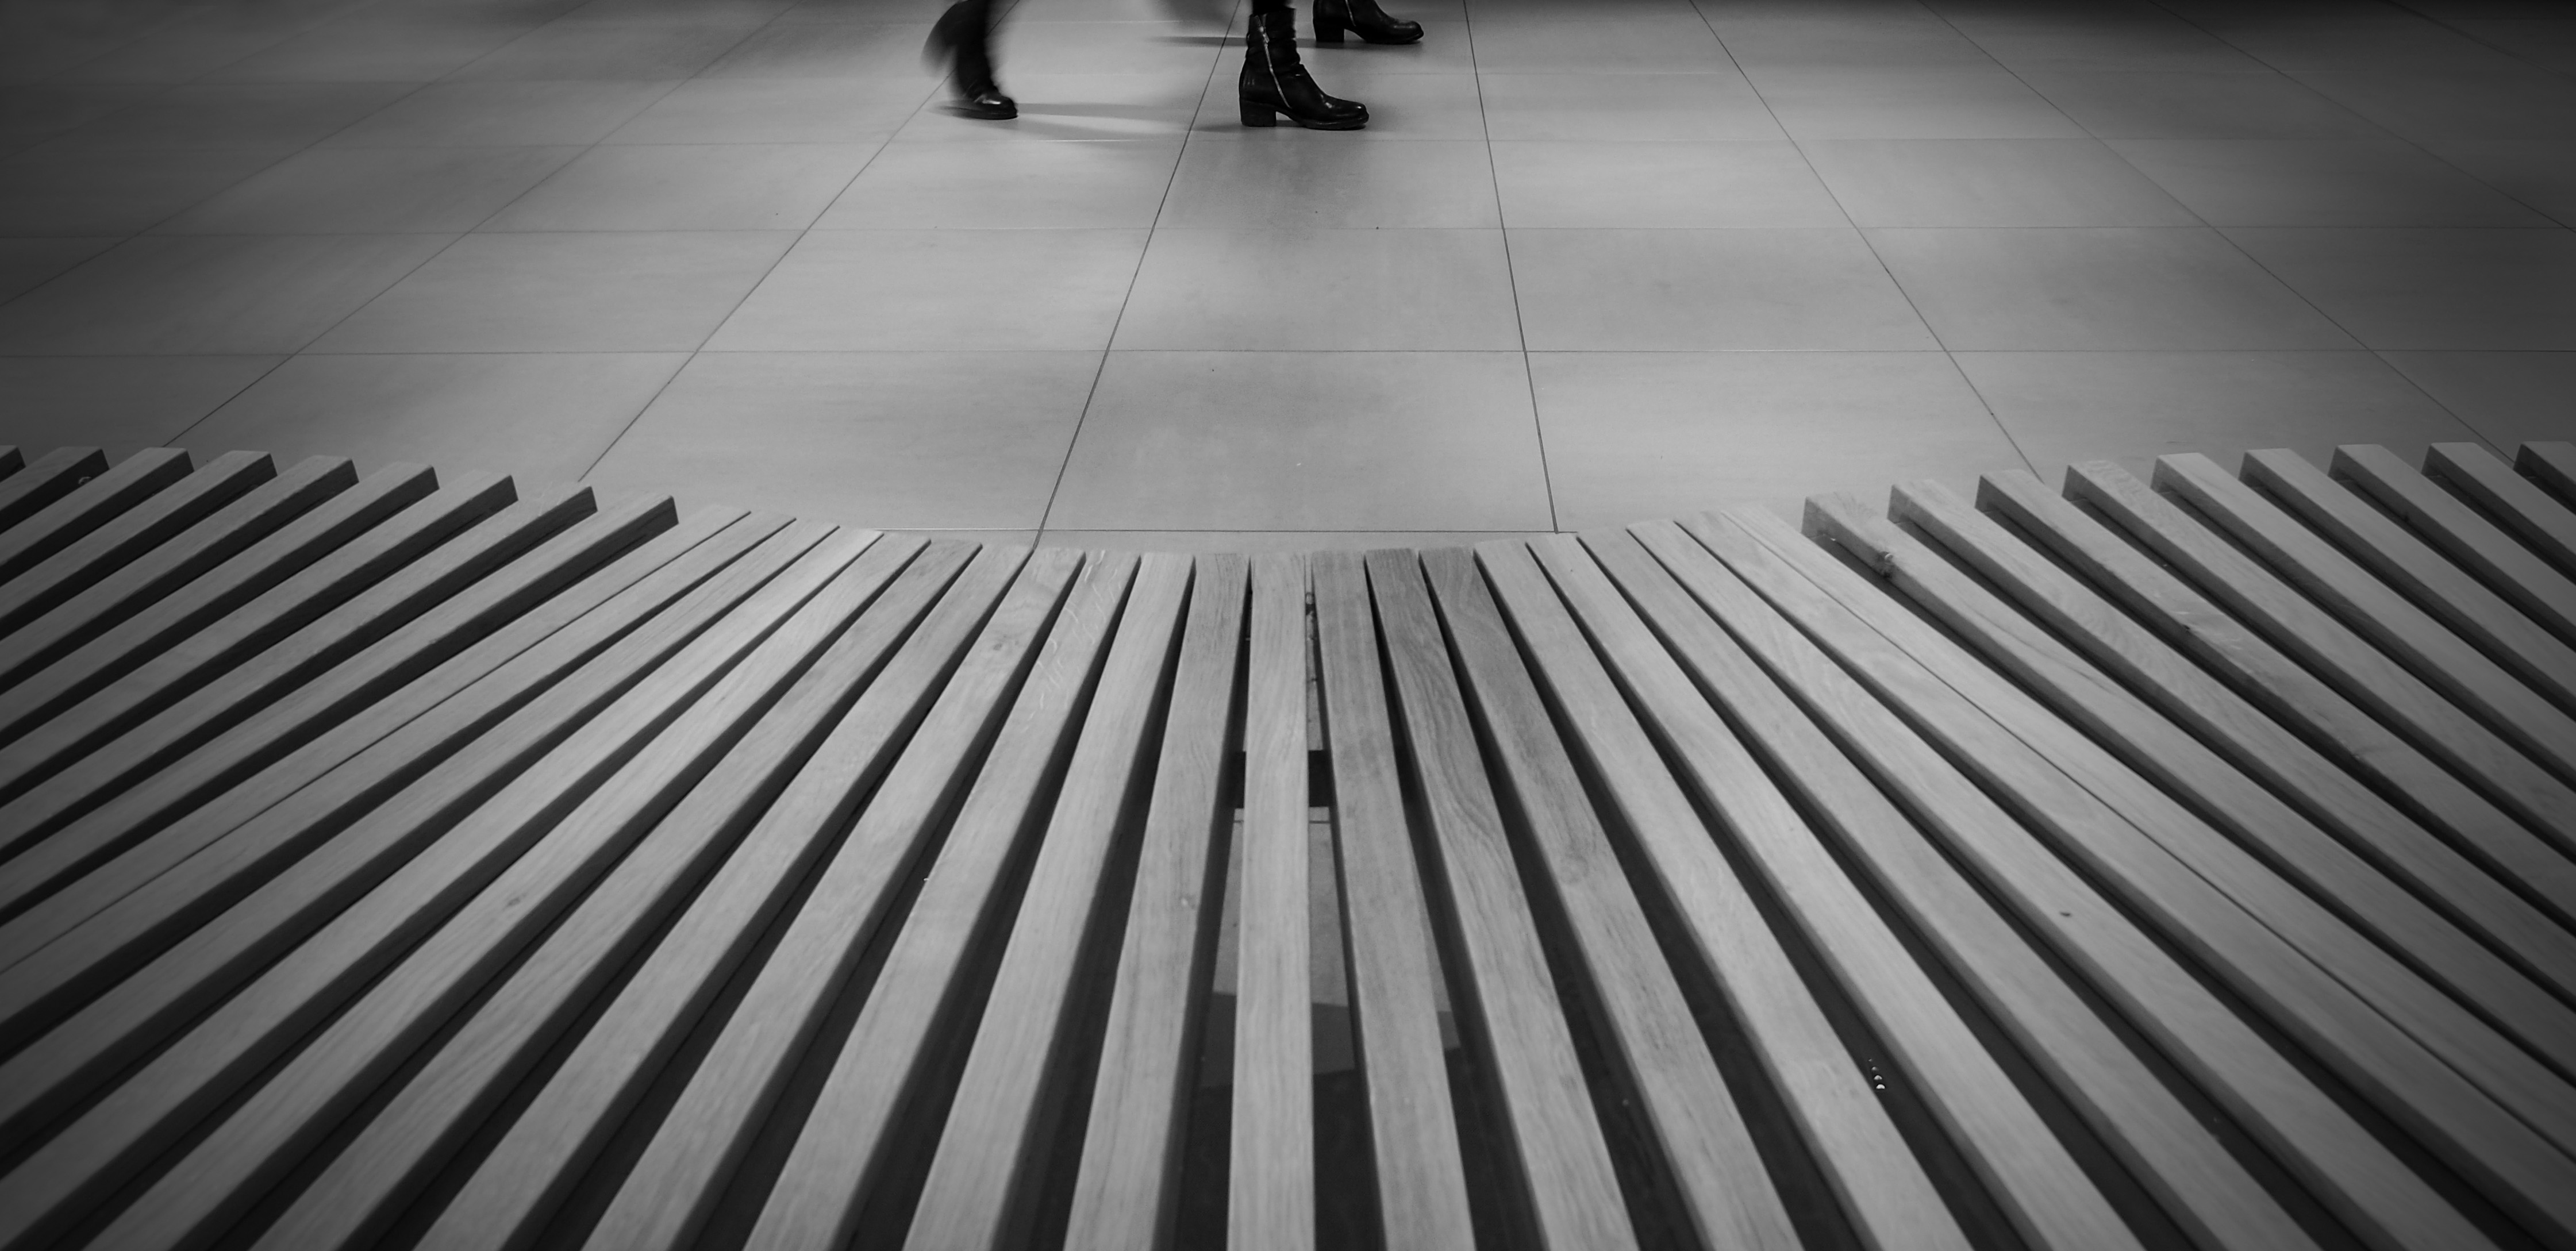
wing, light, black and white, wood, white, street, floor, roof, line, geometry, shadow, black, monochrome, circle, streetphotography, bw, lines, best, symmetry, olympus, sw, shape, strassenfotografie, flooring, road surface, monochrome photography, outdoor structure